Esus

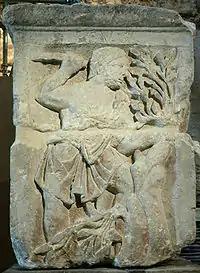
Esus as depicted on the Pillar of the Boatmen

Esus is a Celtic god known from iconographic, epigraphic, and literary sources.